The Goodbye Gossip Girl

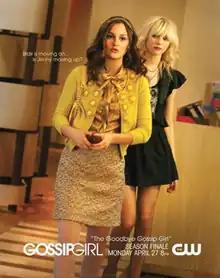
Promotional poster

"The Goodbye Gossip Girl" is the 25th and final episode of the second season of the American teen drama television series "Gossip Girl". The episode was written by Joshua Safran and directed by Norman Buckley. It originally aired on The CW in the United States on May 18, 2009.